Borden House (Prairie Grove, Arkansas)

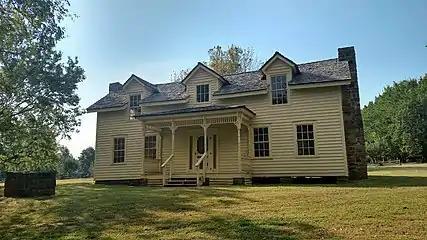
The Borden House

The Borden House is a historic house on the grounds of Prairie Grove Battlefield State Park in Prairie Grove, Arkansas. In the Battle of Prairie Grove on December 7, 1862, the original Borden House was one of the central points of the Confederate line, and was the scene of heavy casualties. The Borden House was burned the next day. Archibald Borden built the current house on the original site. It is a -story wood-frame house, five bays wide, with a side-gable roof pierced by three gabled dormers. A porch extends across the center three bays of the front.